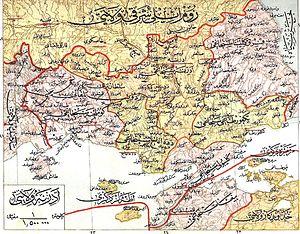
Le sandjak de Gallipoli, ou sandjak de Gelibolu, est une division historique de l'Empire ottoman.